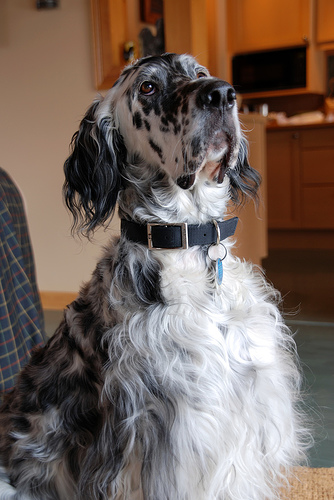
Animal: dog
Breed: english setter